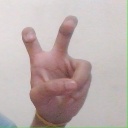
अक्षर: ई